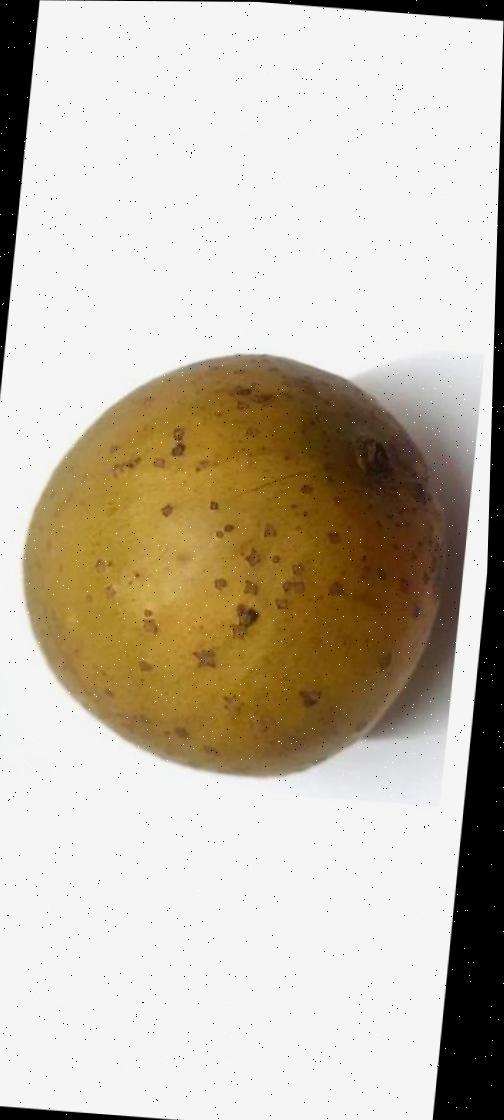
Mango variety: Gourmoti